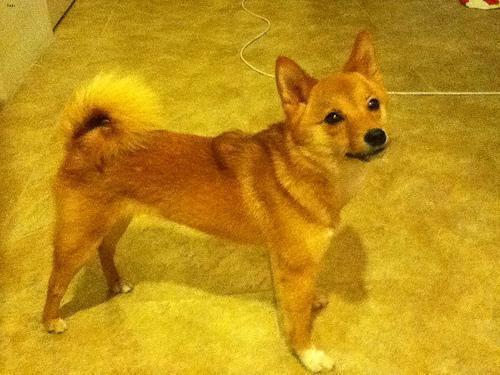
shiba inu